BMW X1

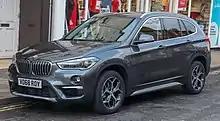

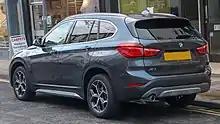
BMW X1 (F48)

The F48 X1 is the second-generation model. It is built upon the front-wheel drive based UKL2 platform, and is available in long-wheelbase and long-wheelbase hybrid variants in China. The range consists of turbocharged 3-cylinder and 4-cylinder petrol and diesel engine options. Base models are front-wheel drive (branded as sDrive), with all-wheel drive (xDrive) available as an option and is standard for some higher-end models.